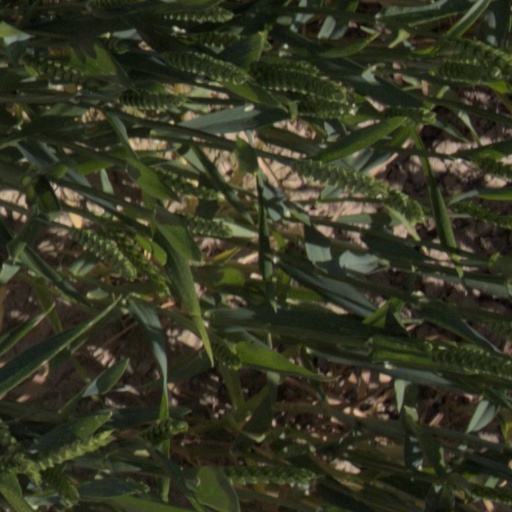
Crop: wheat